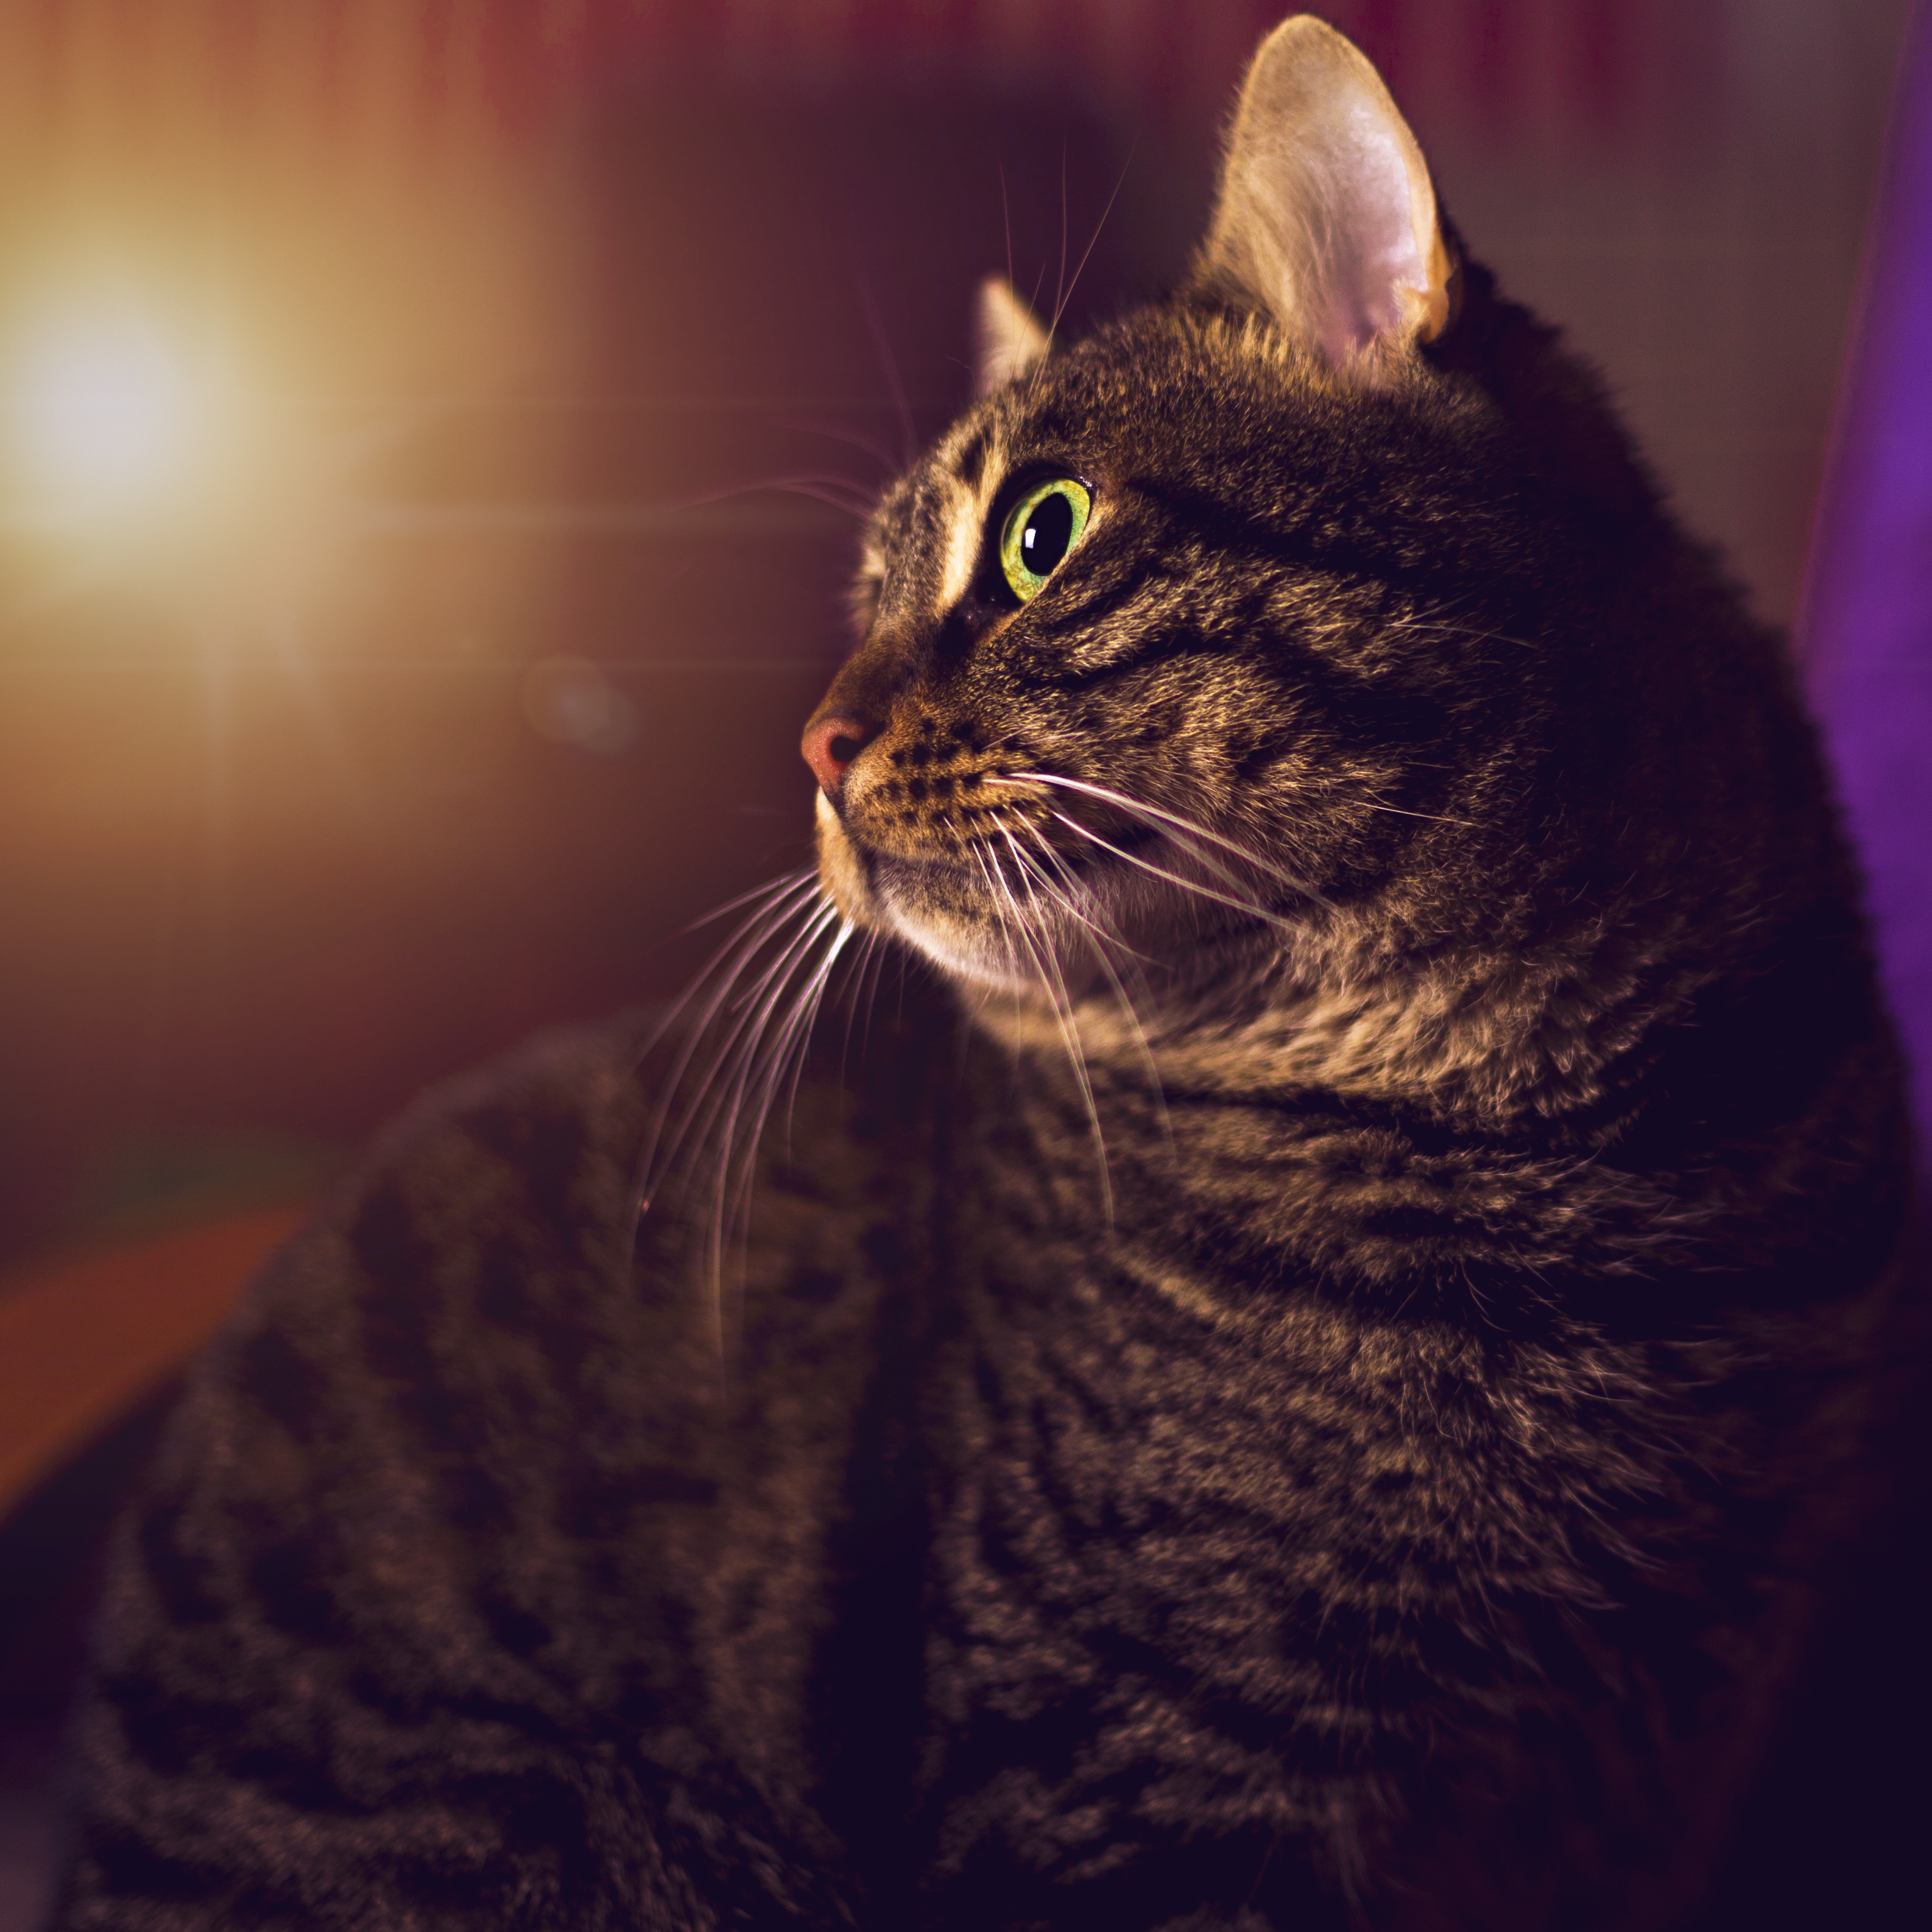
home, puppy, animal, cute, cat, mammal, solar, close up, pets, face, whiskers, kitty, animals, vertebrate, istanbul, baby animal, scott, animal portrait, tabby cat, european shorthair, small to medium sized cats, cat like mammal, carnivoran, domestic short haired cat